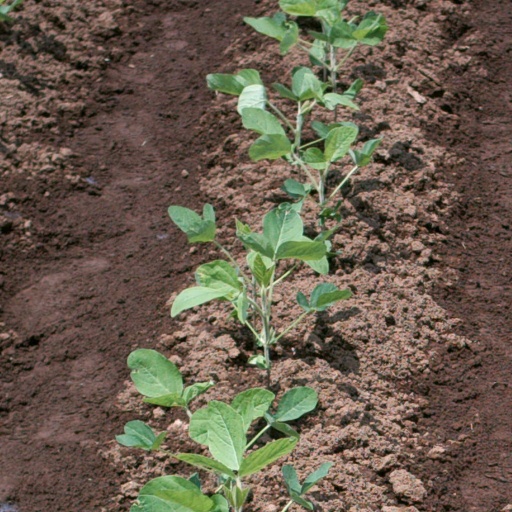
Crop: soybean